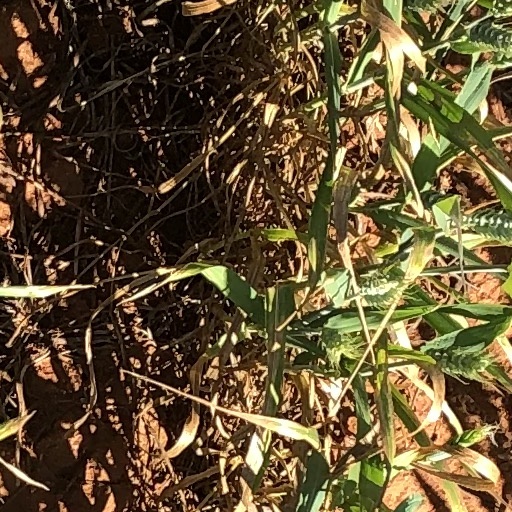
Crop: wheat